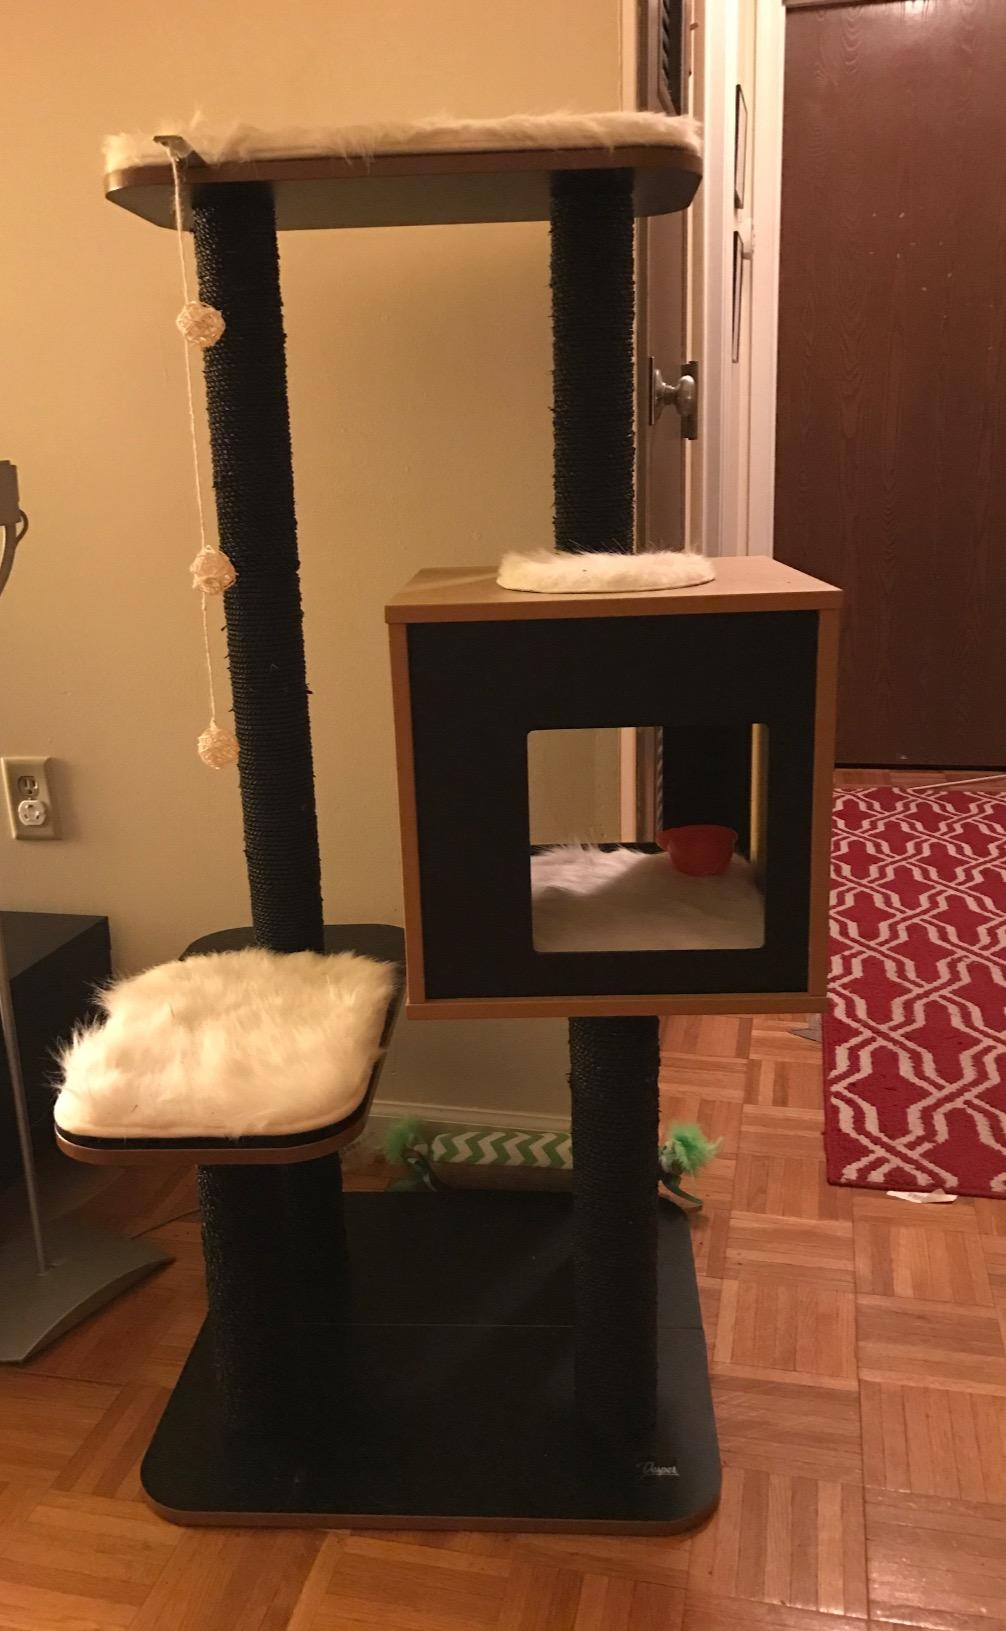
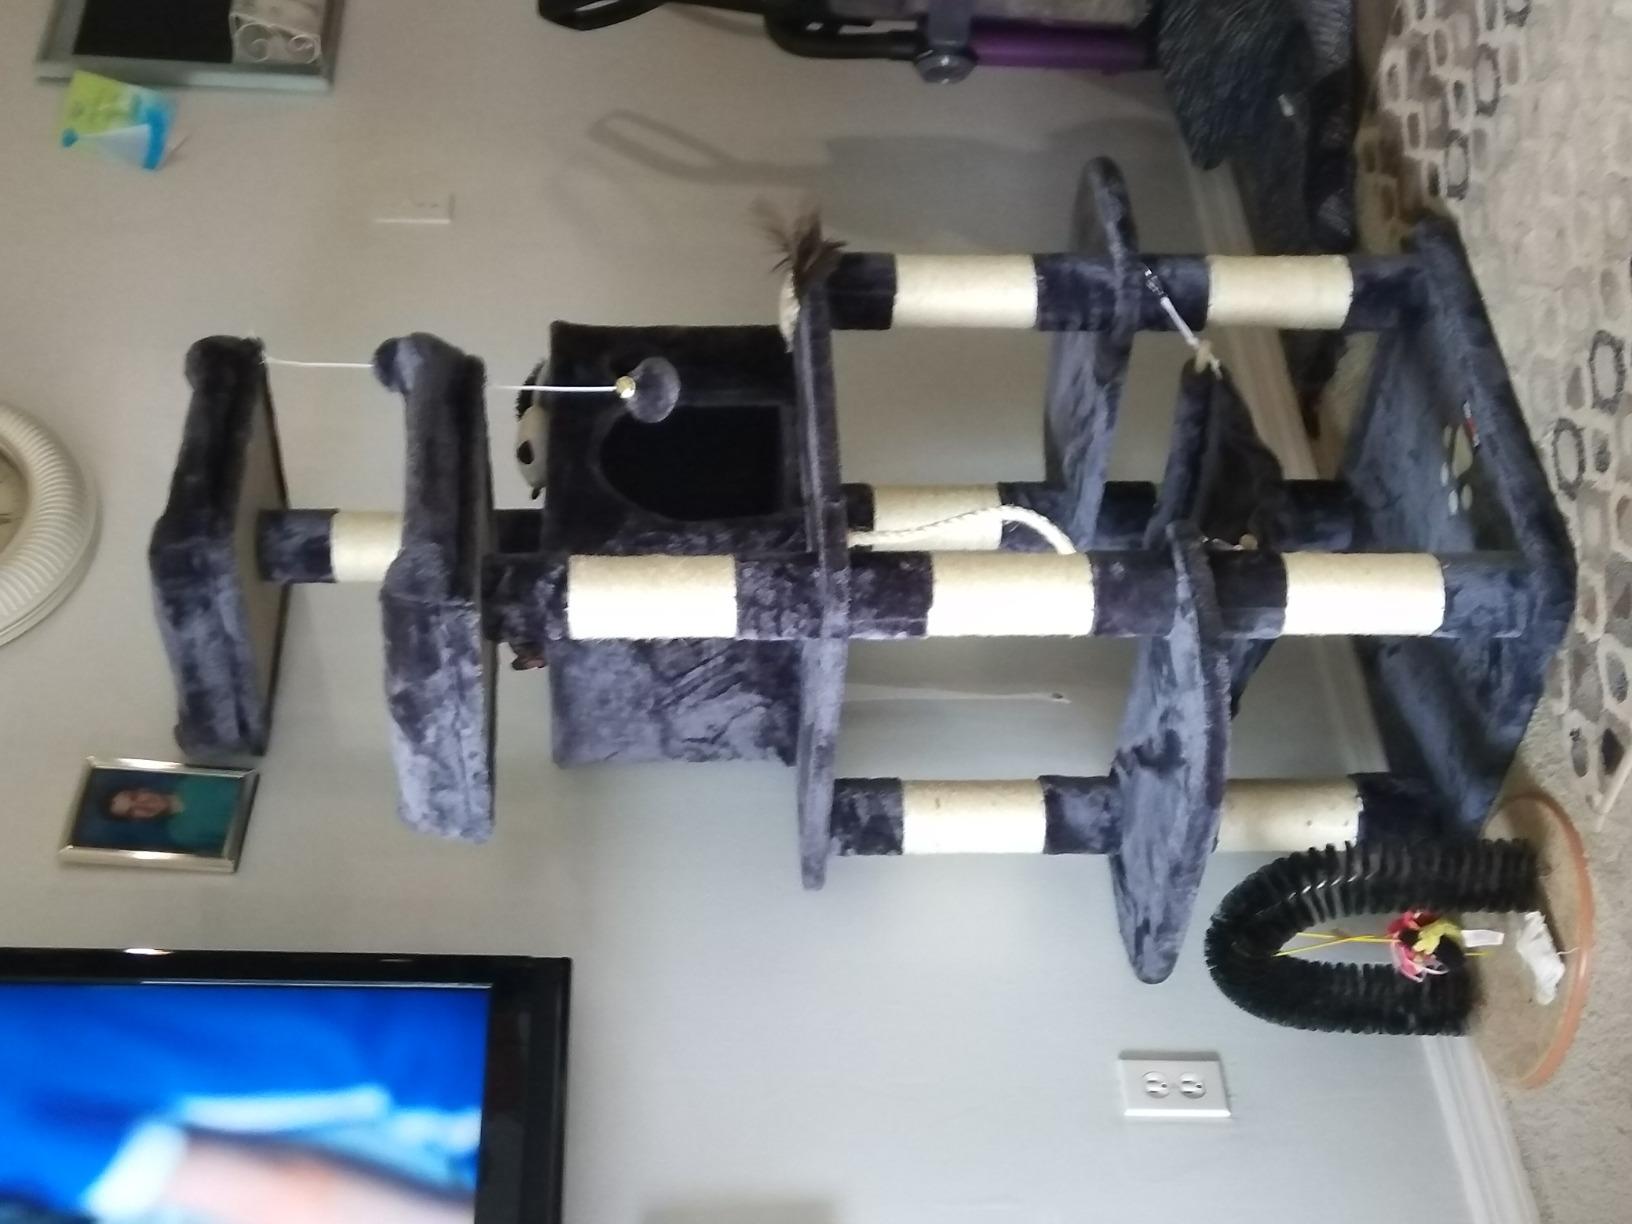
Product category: items_cat tree
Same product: no